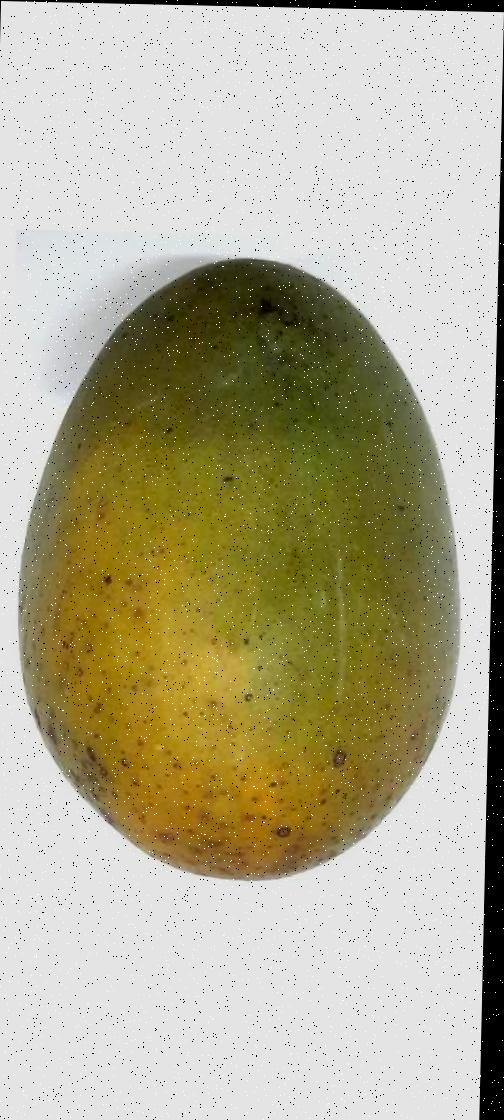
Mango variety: Himsagor